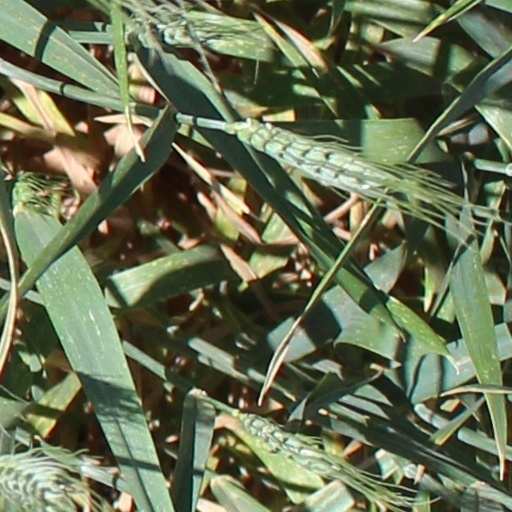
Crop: wheat